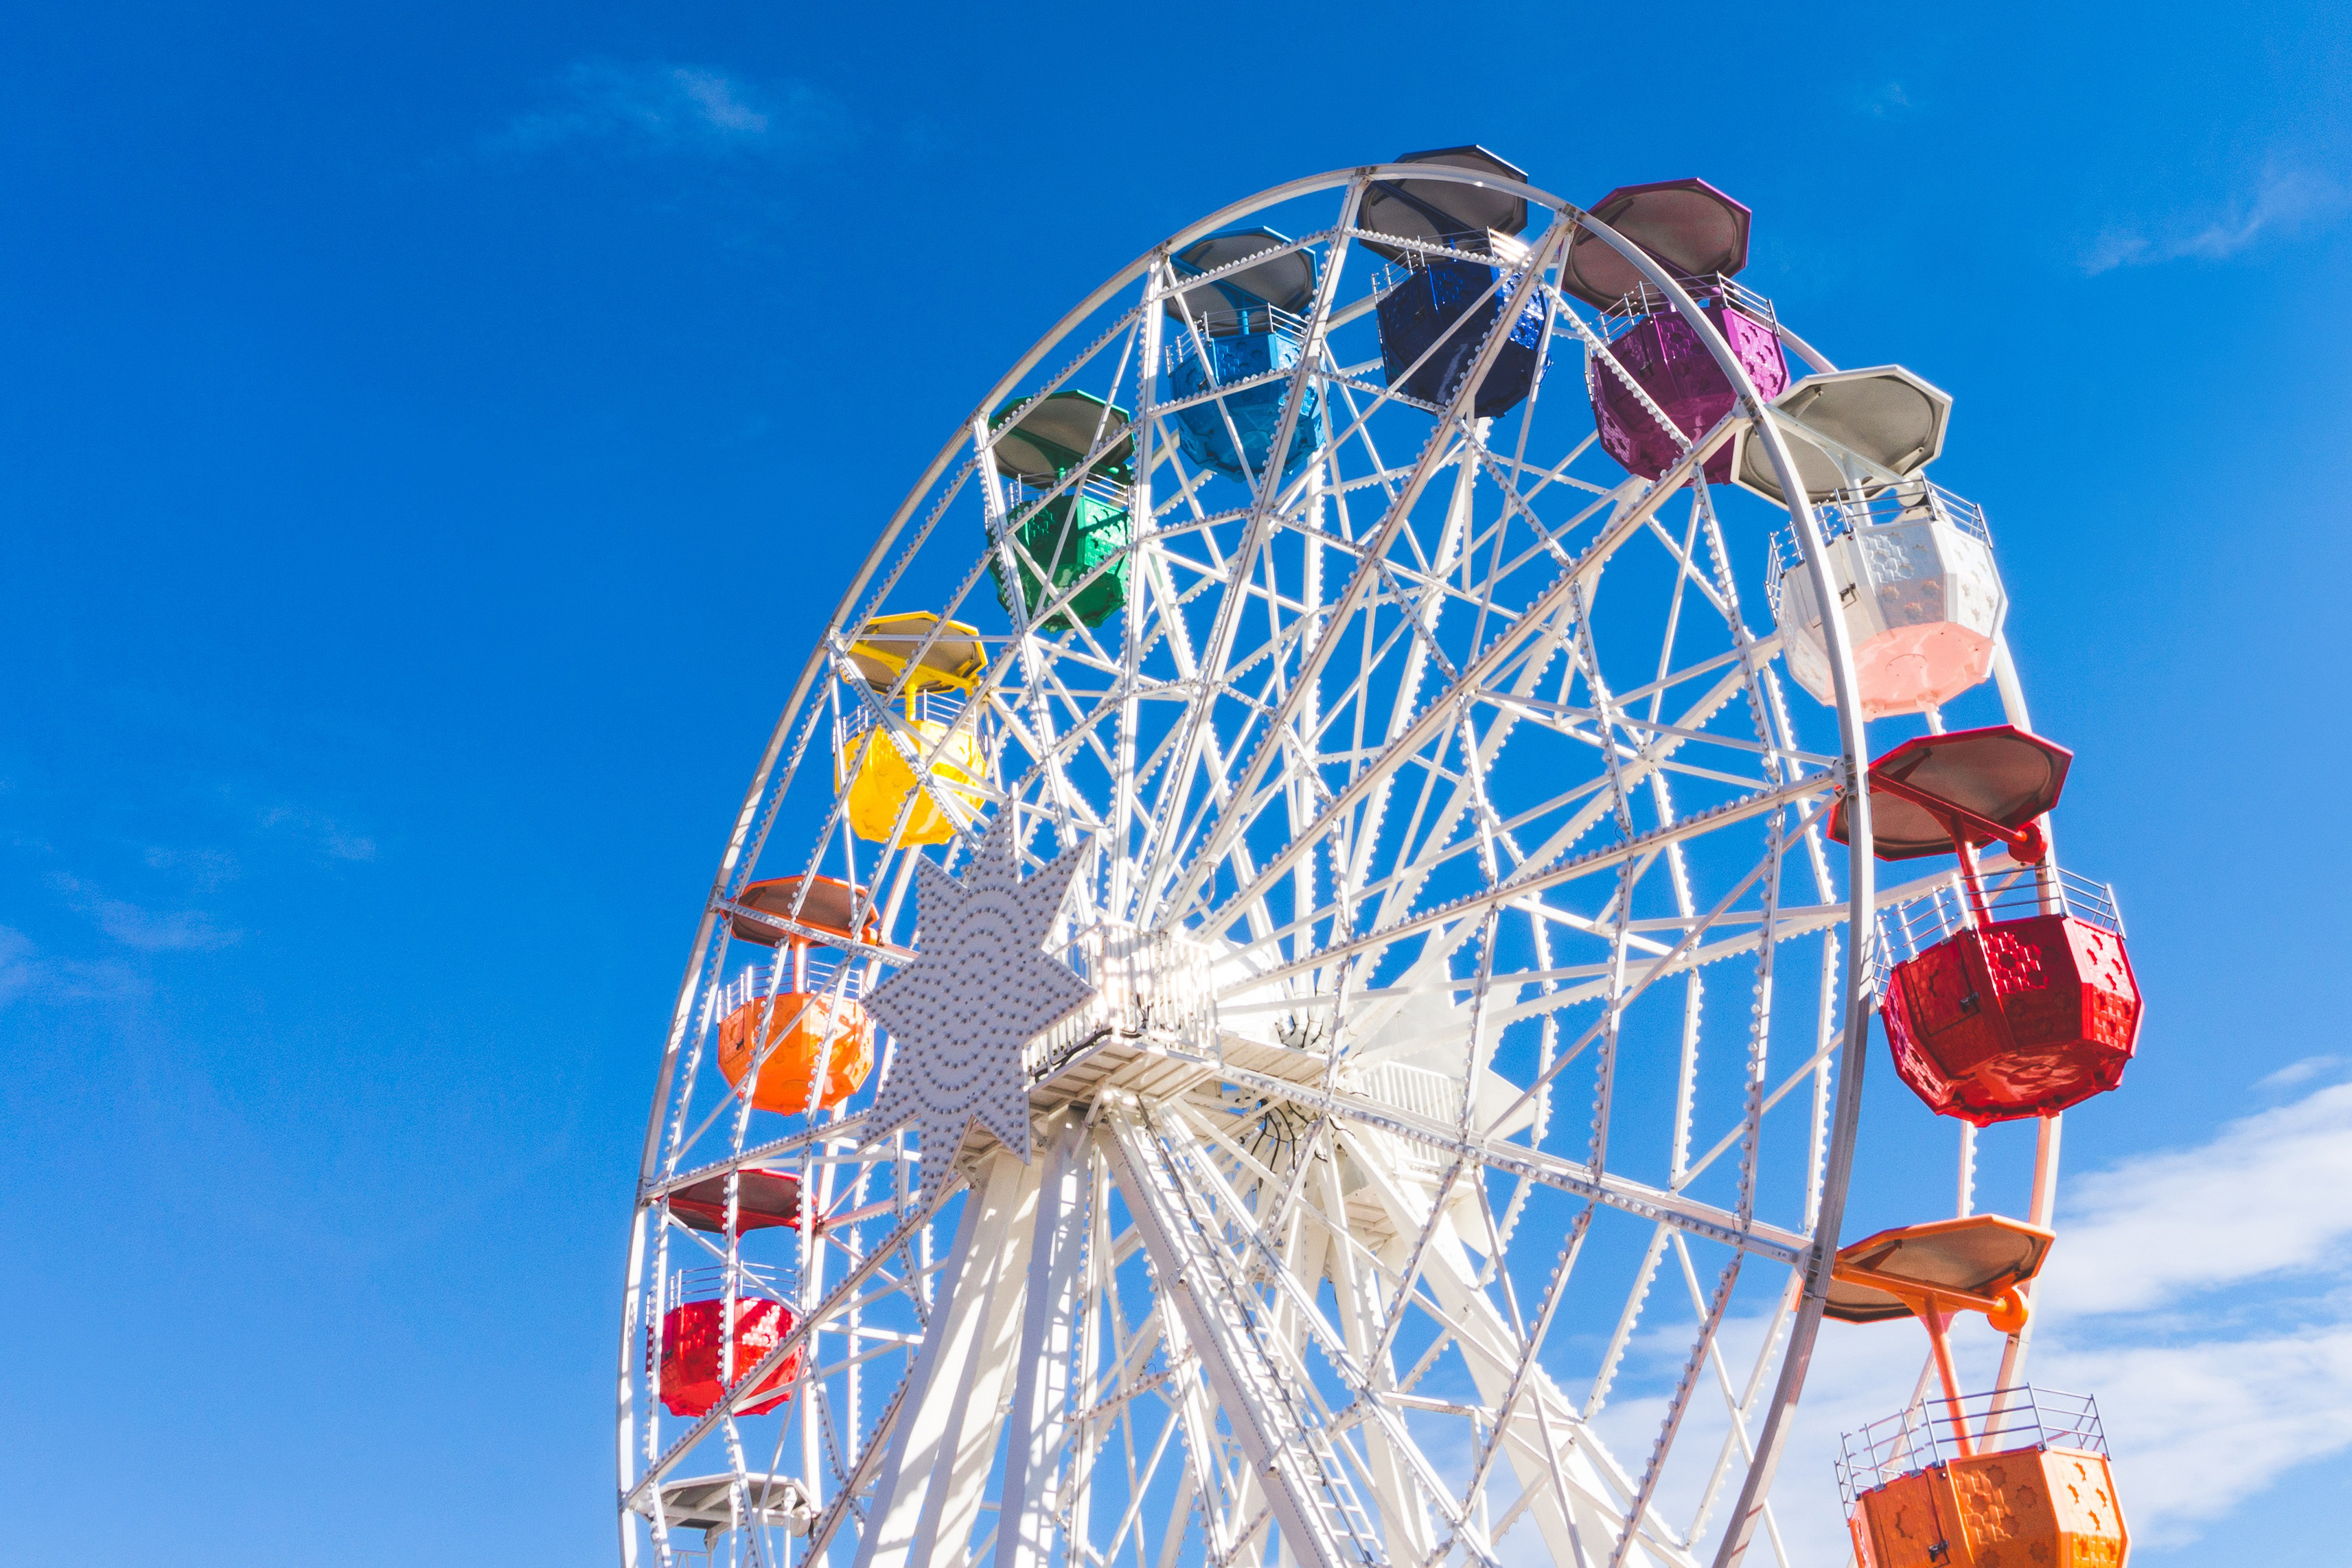
ferris wheel, amusement ride, amusement park, tourist attraction, landmark, wheel, recreation, fun, sky, fair, leisure, nonbuilding structure